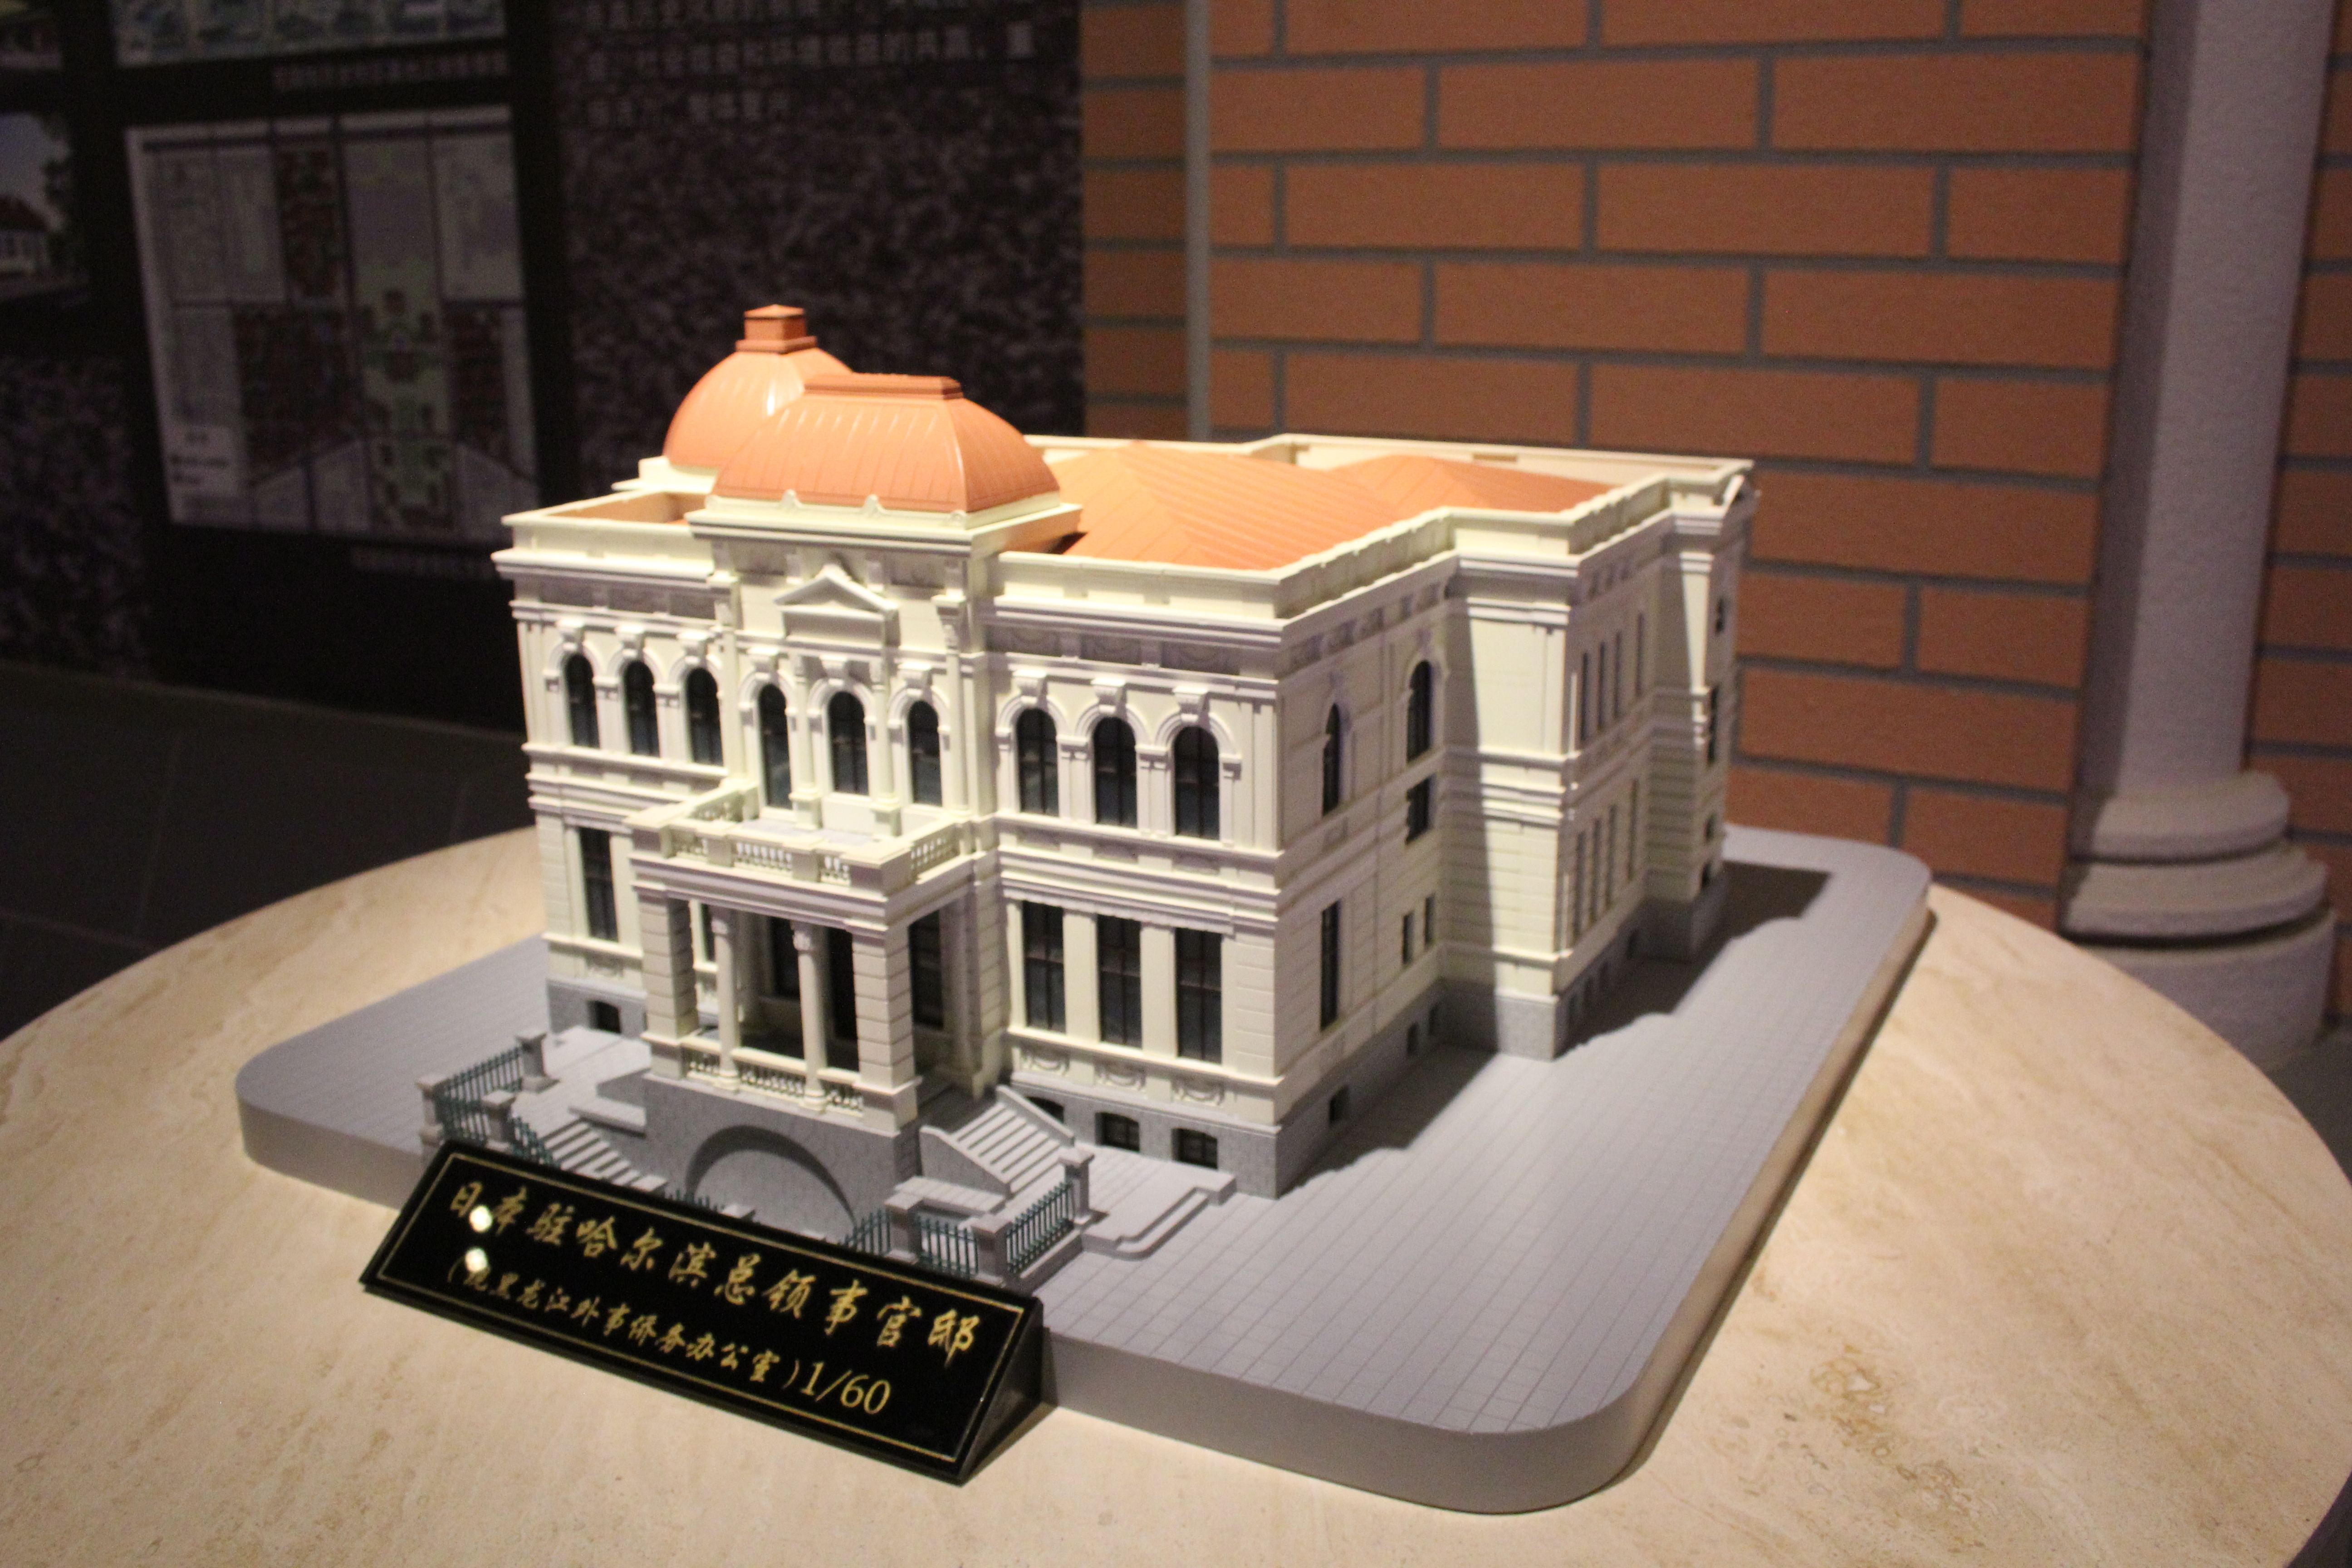
tourism, adventure, Beautiful Places, Pretty Places, environment, Interesting Places, harbin, museums, architecture, art, nature, museum, history, ancient history, china, asia, imperial palace, dynasty, beijing, planning, exhibition, sculpture, map, house, scale model, building, mansion